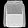
Label: Pullover